Chalais-Meudon

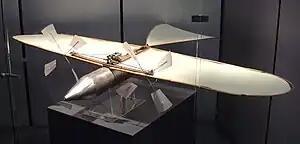
Victor Tatin's model aeroplane, 1879. The fuselage was the air tank.

Hangar Y was at first used for balloons, but Renard soon started work on airships, which the building could also accommodate. This was therefore the world's first airship hangar, and one of very few that remain in Europe.